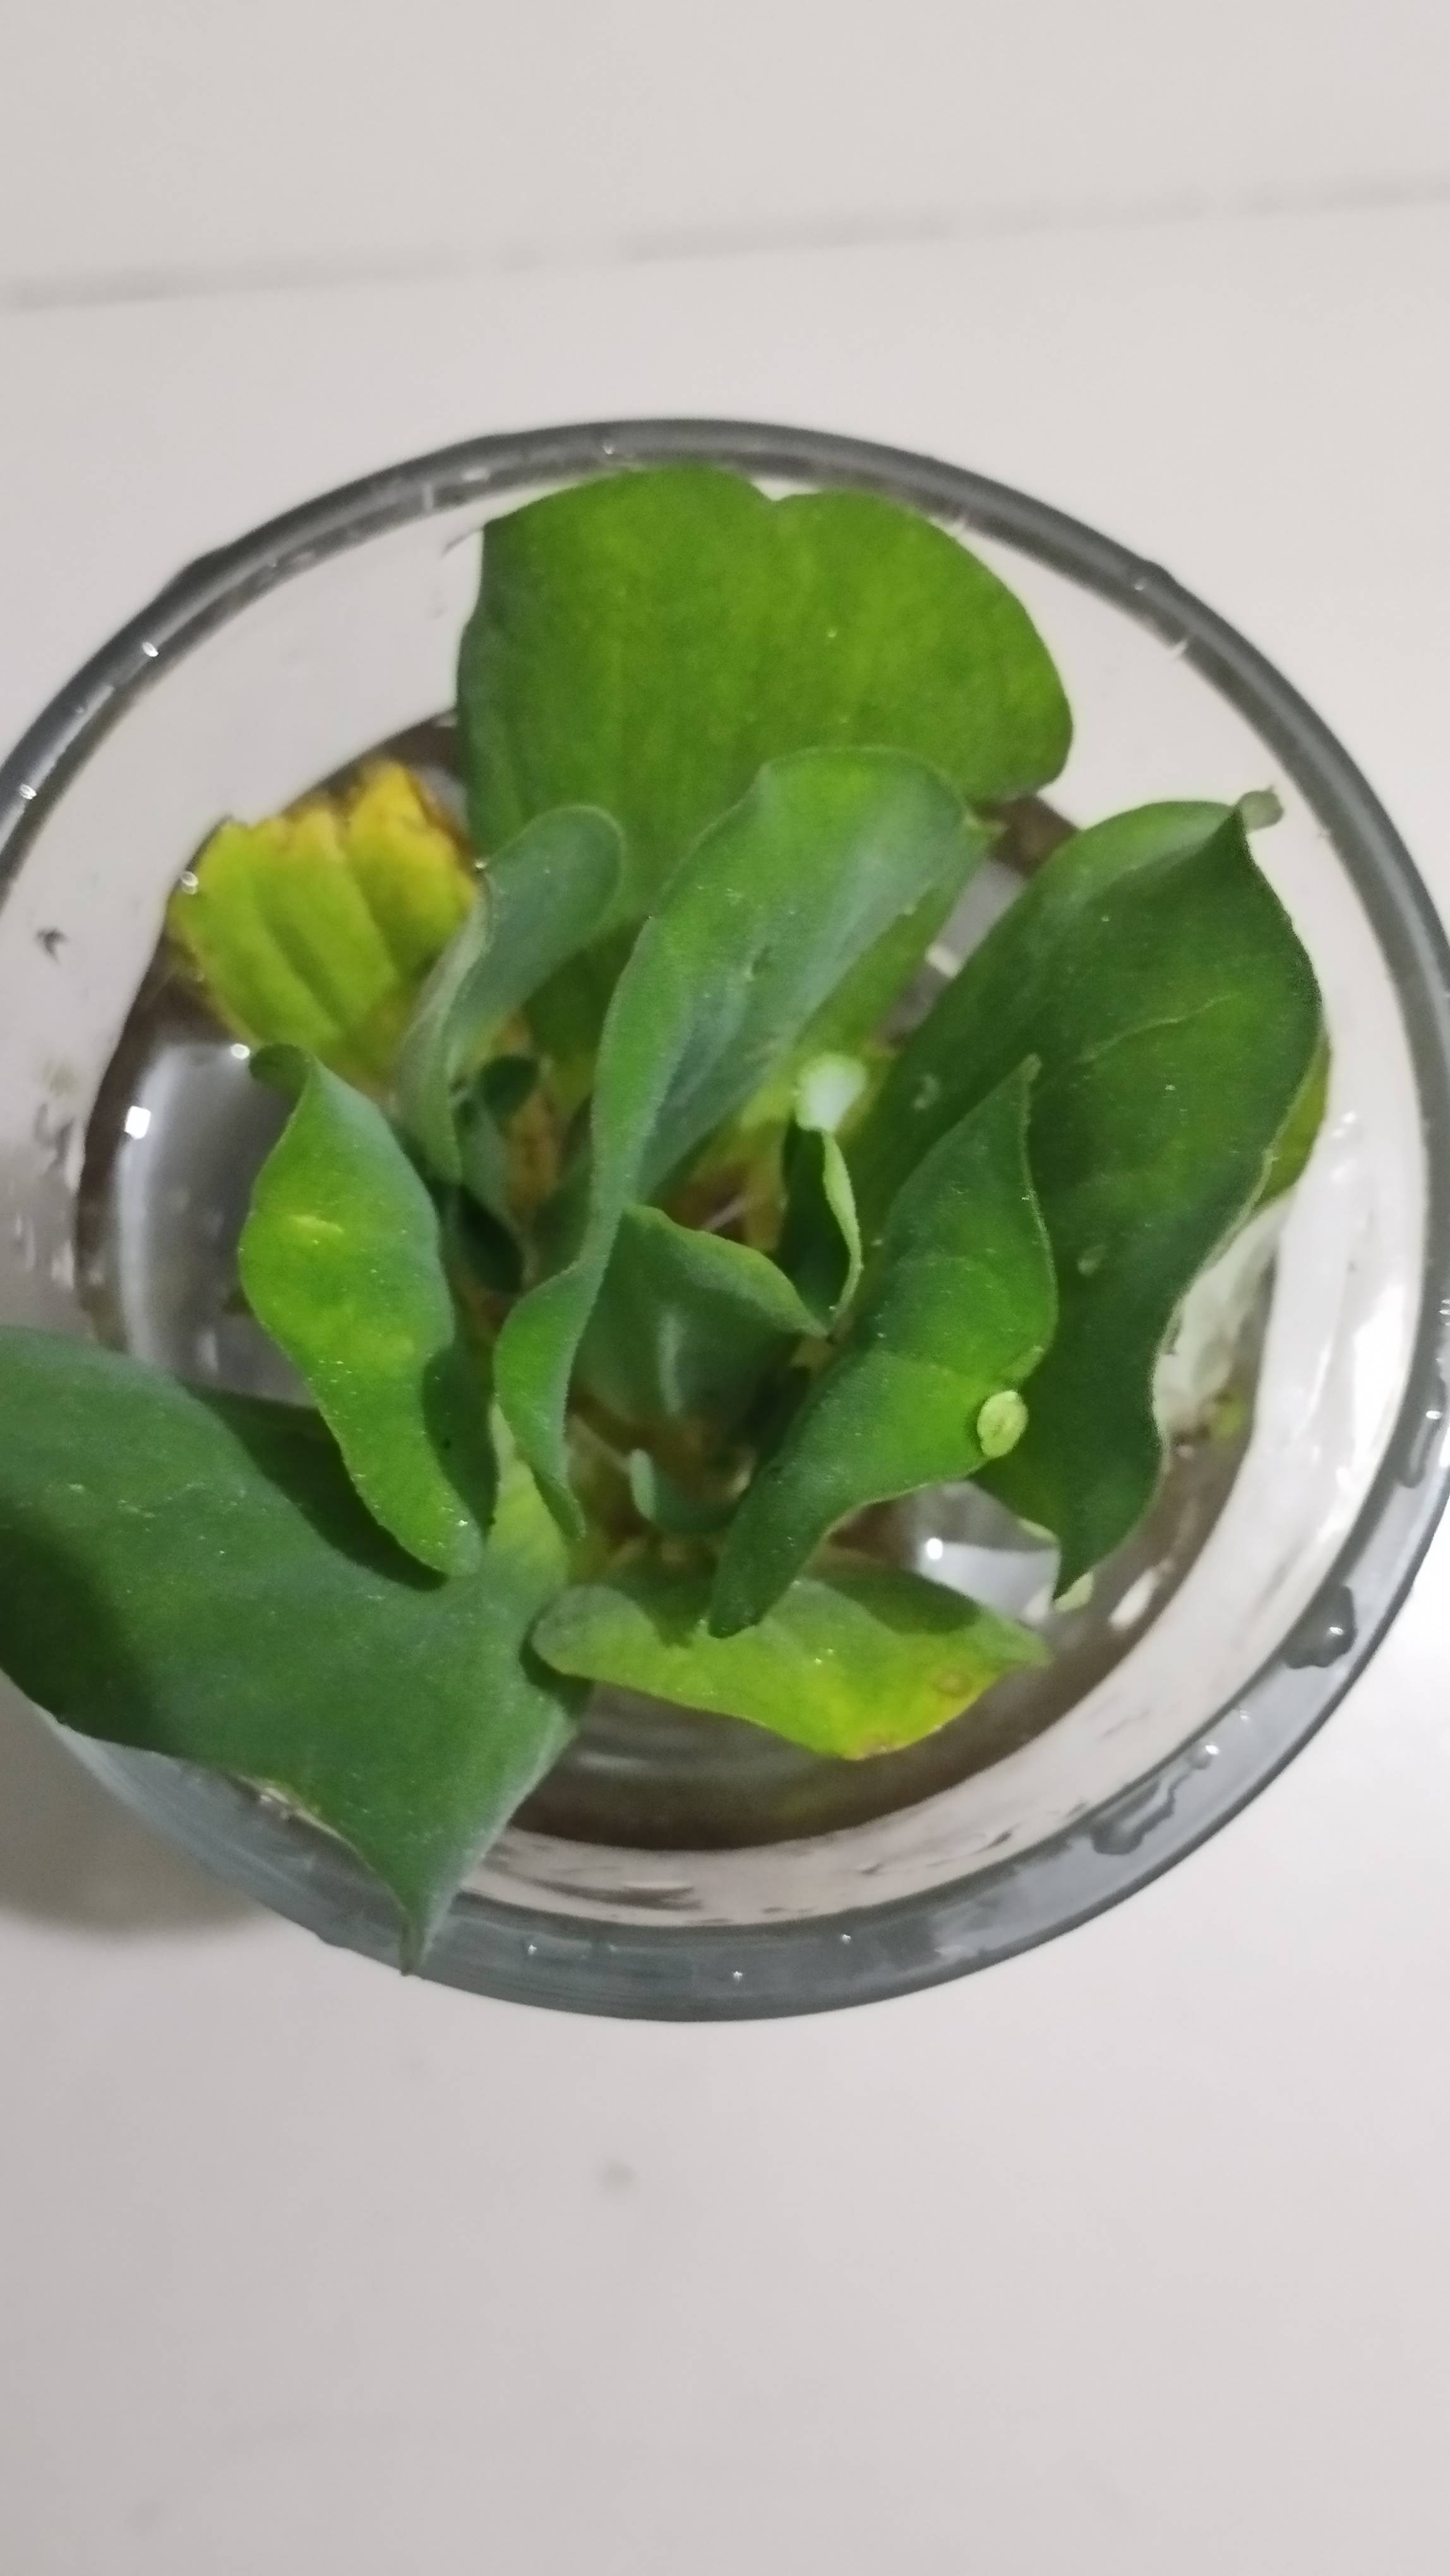
Species: Water Lettuce (Pistia stratiotes)